Hansa-Brandenburg W.27

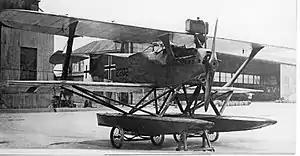
Hansa-Brandenburg W.27

The Hansa-Brandenburg W.27 and W.32 were prototype fighter floatplanes designed by the Hansa-Brandenburg Aircraft Company for the Imperial German Navy's Naval Air Service during World War I. They were developed from and were intended replacements for the W.12 then in service. They differed from each other principally in the choice of powerplant, the W.27 with a Benz Bz.IIIb and the W.32 with the same Mercedes D.III that the W.12 used. Neither aircraft was chosen for production.